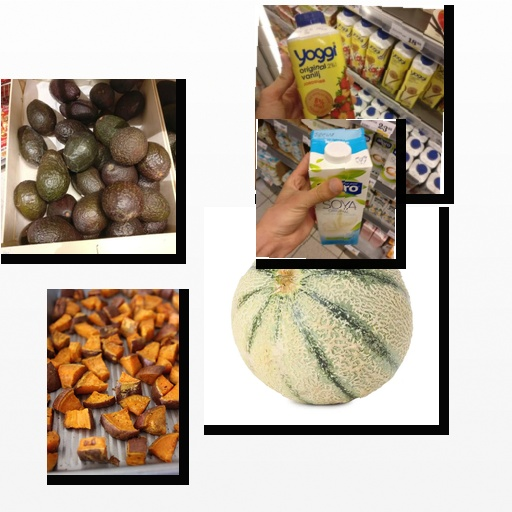
Food items: soy_milk, cantaloupe, potato, avocado, strawberry_yogurt